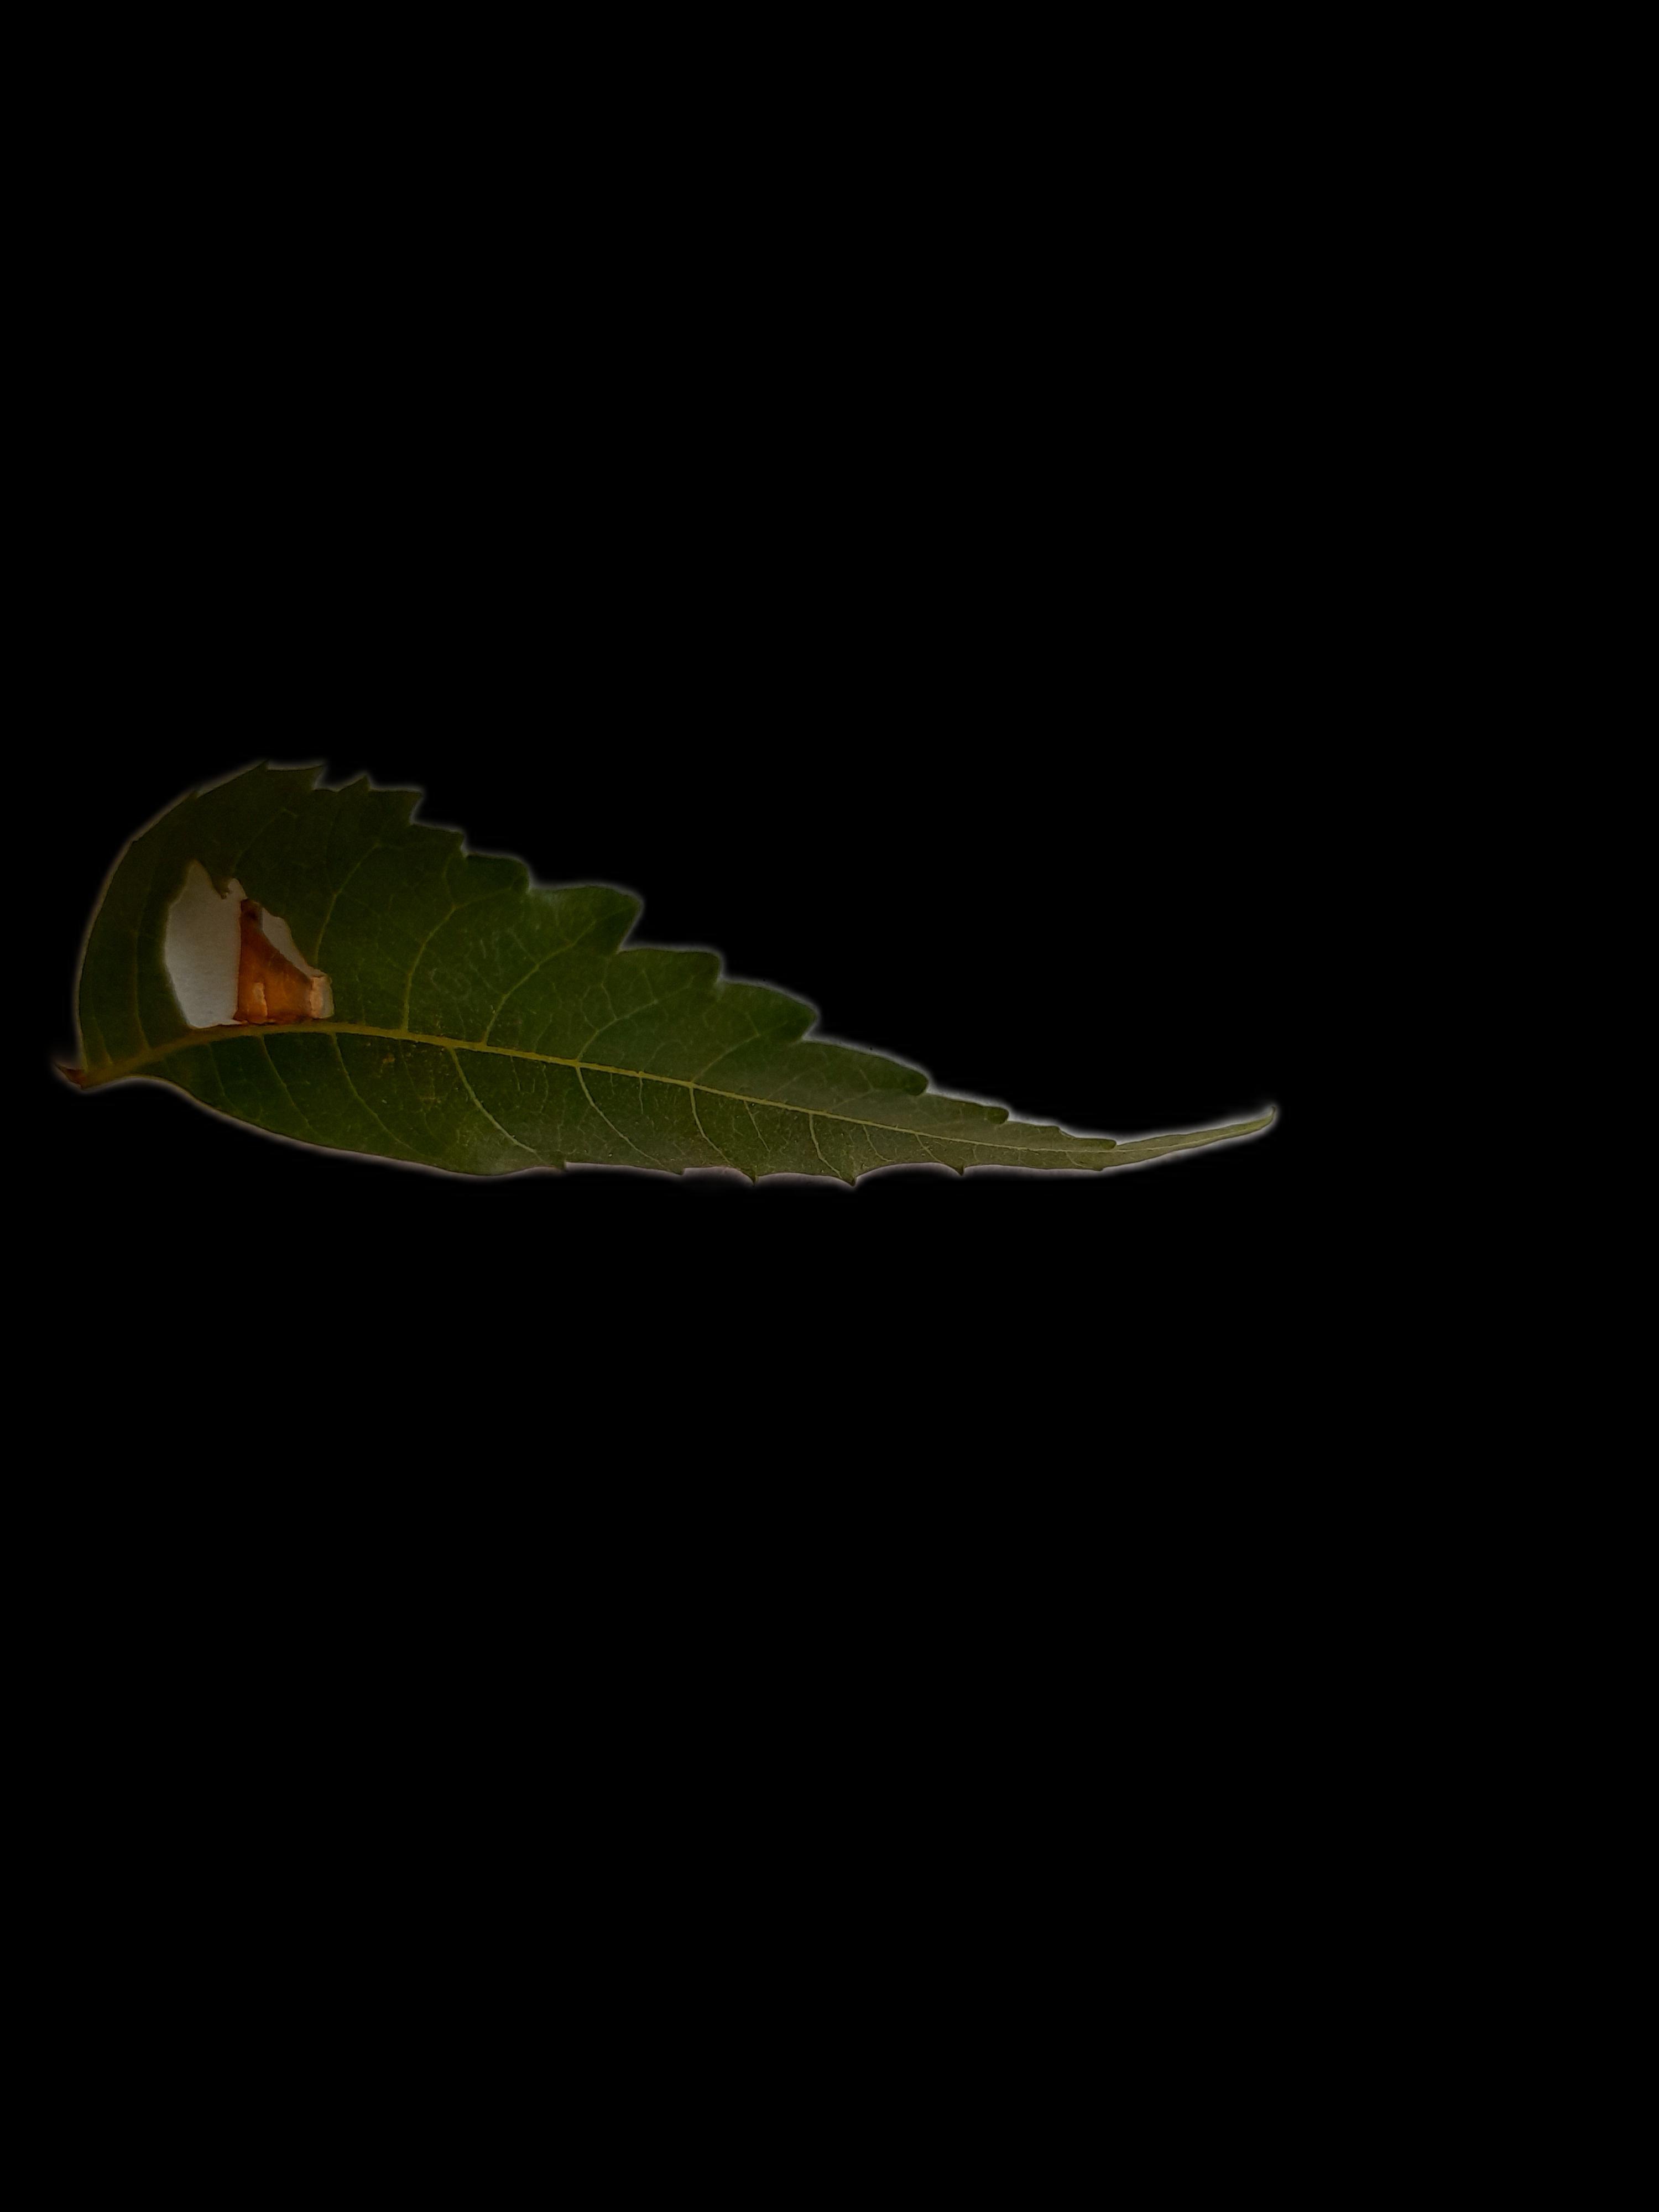
Plant: Neem